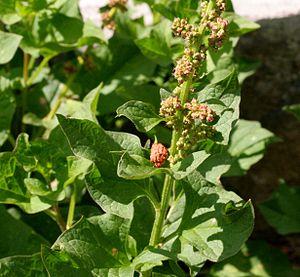
Blitum bonus-henricus ou Chenopodium bonus-henricus, le Chénopode bon-Henri, Ansérine bon-Henri ou Herbe du bon Henri, est une espèce de plantes angiospermes du genre Blitum de la famille des Chenopodiaceae ou des Amaranthaceae selon les classifications. C'est une plante herbacée dont les feuilles et les inflorescences sont consommées cuites. Son nom vient du roi Henri IV qui aurait découvert son importance sur le plan culinaire.